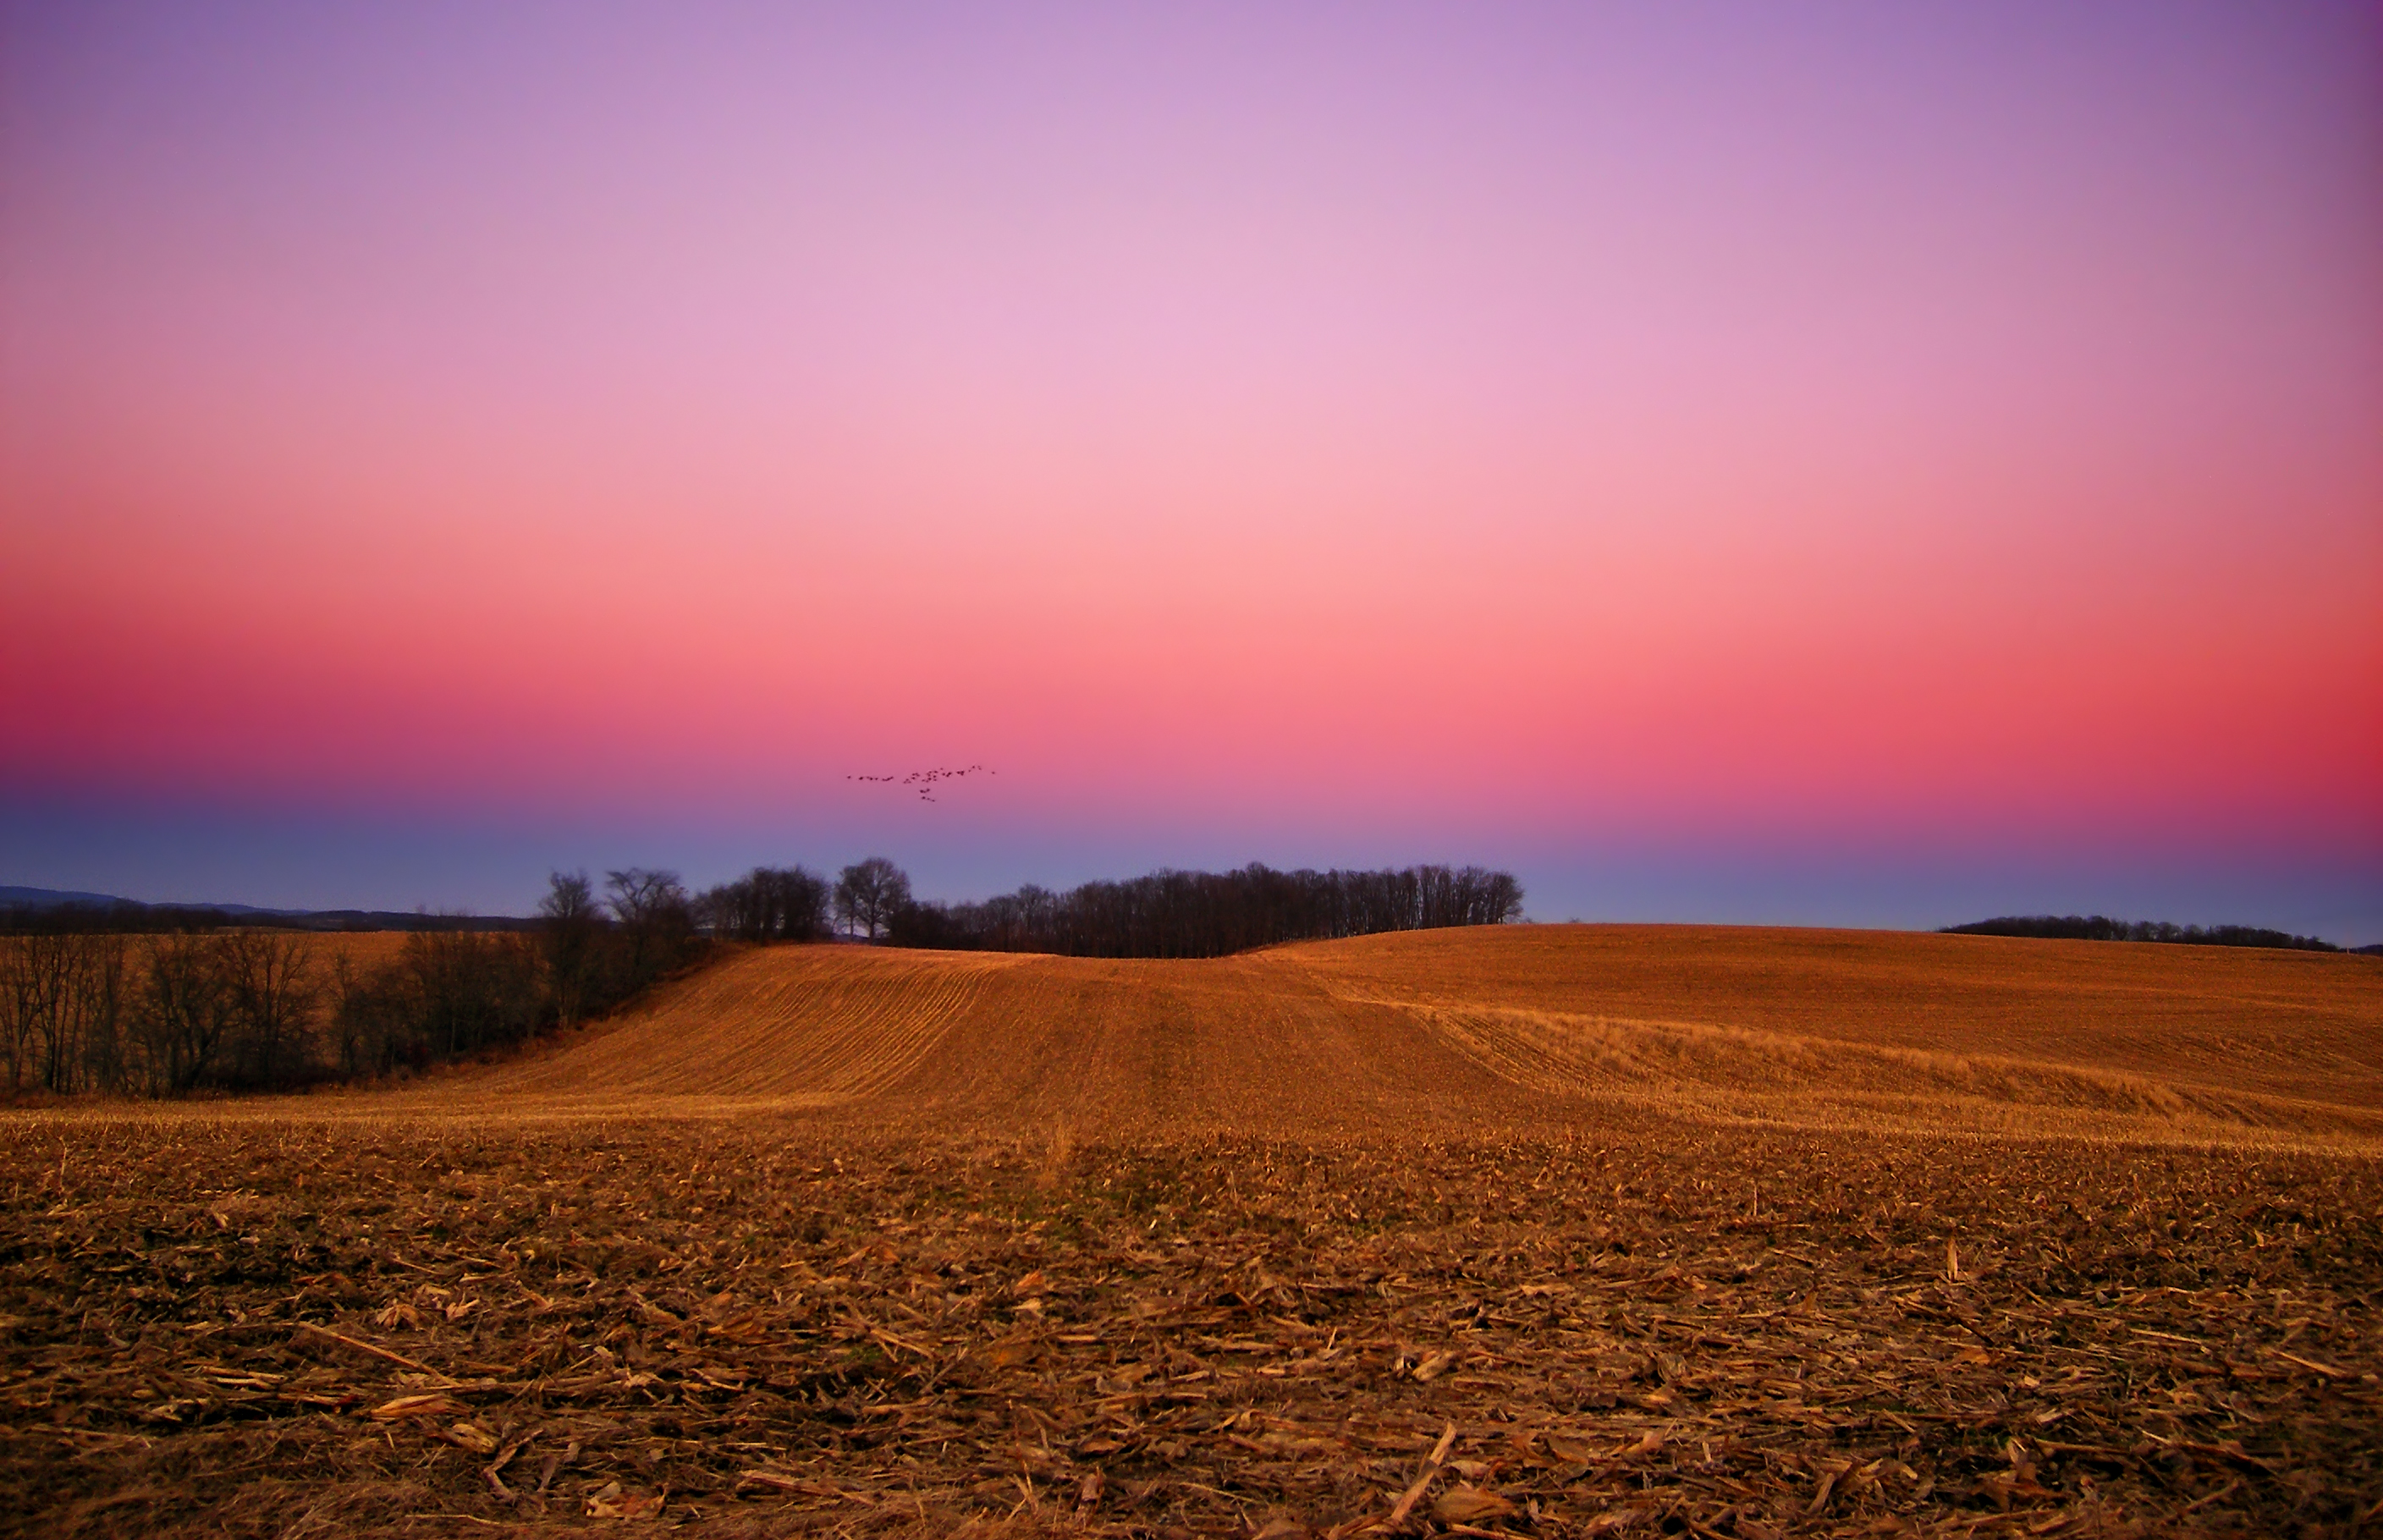
landscape, nature, horizon, mountain, winter, cloud, sky, sun, sunrise, sunset, field, prairie, sunlight, morning, hill, desert, dawn, dusk, evening, rural, soil, agriculture, savanna, plain, creativecommons, clouds, grassland, lowlight, newjersey, warrencounty, plateau, altostratus, harmonytownship, afterglow, steppe, rural area, natural environment, atmospheric phenomenon, grass family